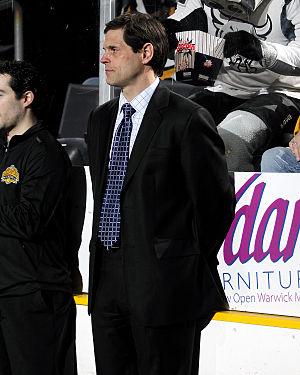
Donald Clarke Sweeney est un joueur professionnel canadien de hockey sur glace devenu dirigeant. Il évoluait au poste de défenseur.